Neil Young

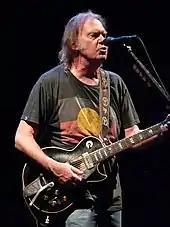
Neil playing Old Black in Nottingham, 2009

In May 2010, it was revealed Young had begun working on a new studio album produced by Daniel Lanois. This was announced by David Crosby, who said that the album "will be a very heartfelt record. I expect it will be a very special record." On May 18, 2010, Young embarked upon a North American solo tour to promote his then upcoming album, "Le Noise", playing a mix of older songs and new material. Although billed as a solo acoustic tour, Young also played some songs on electric guitars, including Old Black.